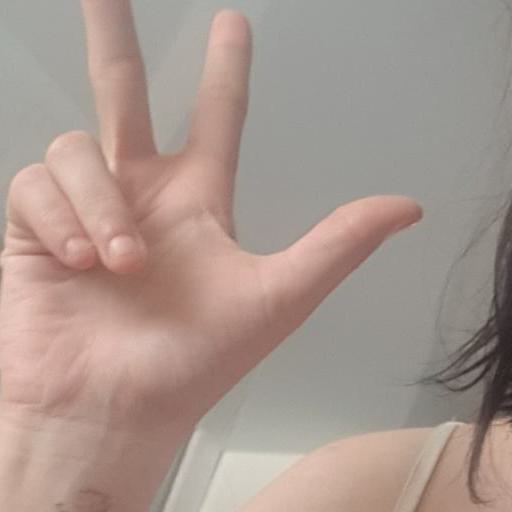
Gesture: three2